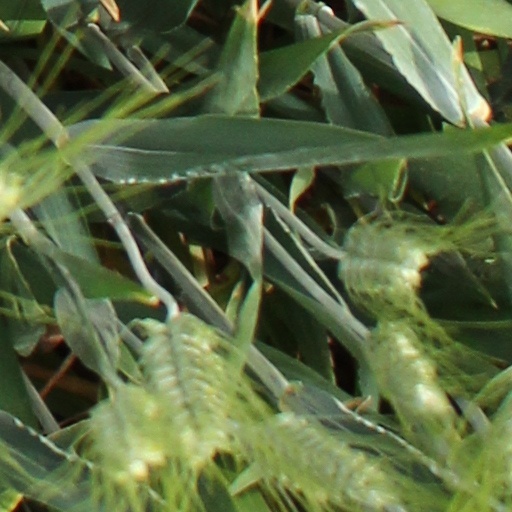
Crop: wheat